Elizabeth Hospital Building

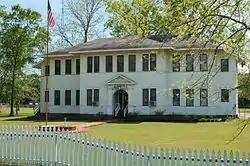
Identified as Elizabeth Town Hall in 2005

The Elizabeth Hospital Building, at what is now 230 Poplar Street in Elizabeth, Louisiana, was apparently built in 1924.